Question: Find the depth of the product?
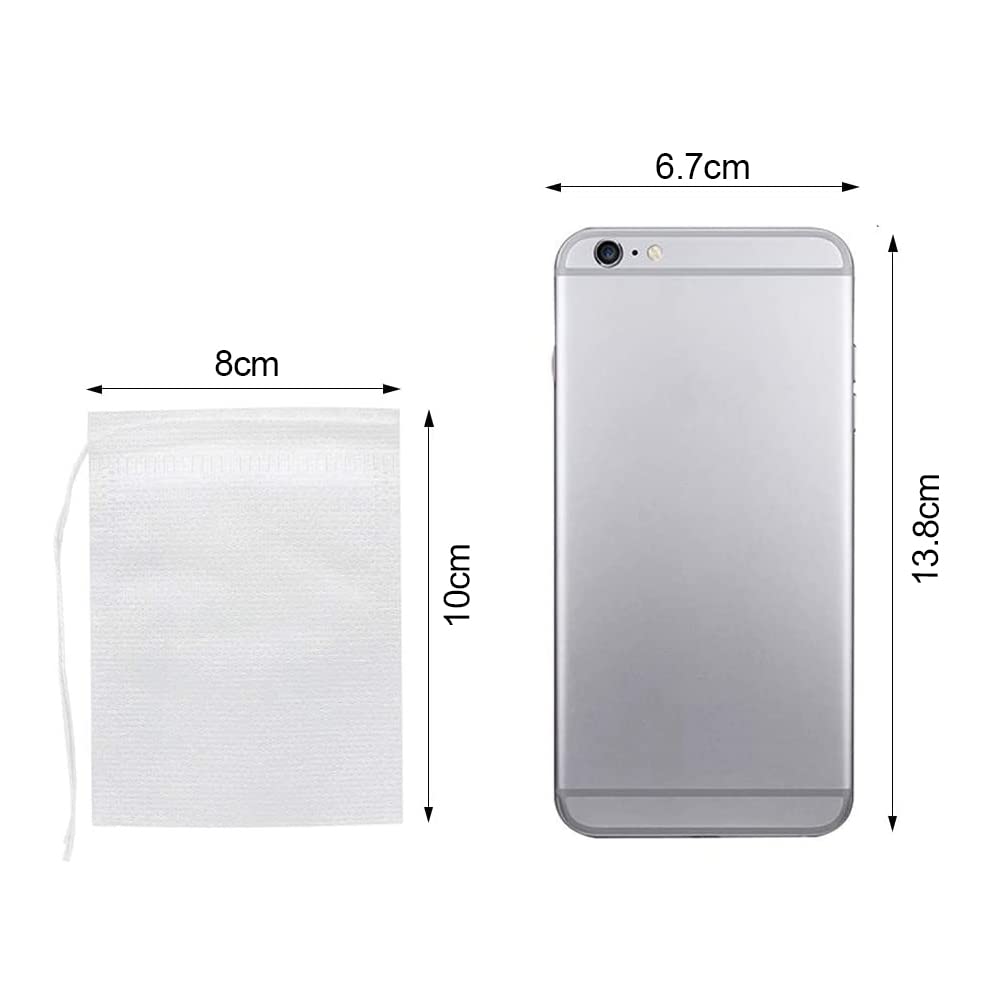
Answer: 8.0 centimetre